The Hunters (1996 film)

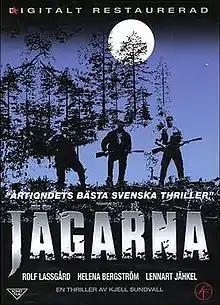
Swedish DVD cover

The Hunters is a Swedish thriller film directed by Kjell Sundvall, which was released to cinemas in Sweden on 31 January 1996. A police officer from Stockholm moves back to his hometown Älvsbyn in Norrland, in northern Sweden. He starts to work on a long-running reindeer poaching case and soon discovers that his brother is involved.